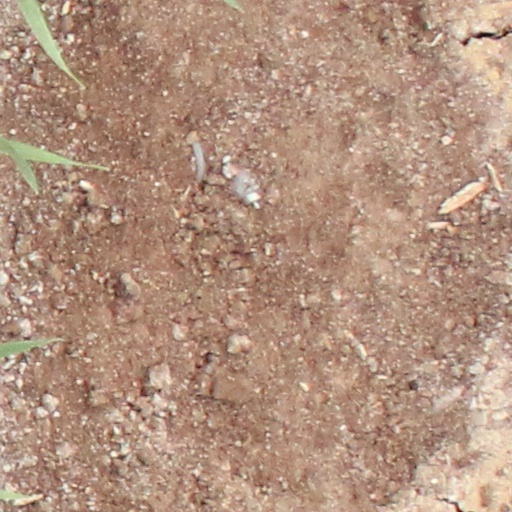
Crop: wheat